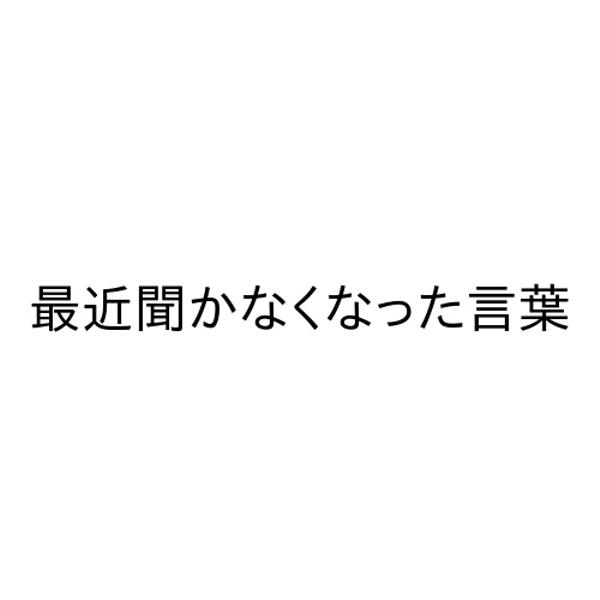
回答: 思いつかないなう